Spartan (typeface)

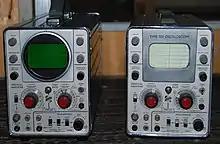
ATF Spartan used in the front panels of early 1960s Tektronix oscilloscopes.

"The League of Movable Type" has published a FOSS version with variable width under the name "League Spartan".